List of works by August Macke

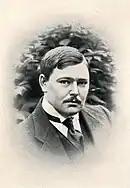
August Macke, 1913

This article lists a selection of notable works created by August Macke. The listing follows the book "August Macke, 1887-1914".